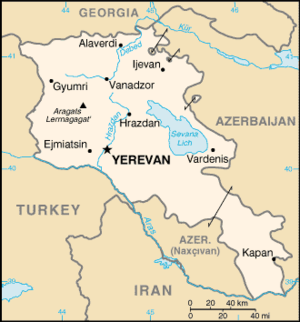
Voici une liste de points extrêmes de l'Arménie.